Alexander II (statue in Helsinki)

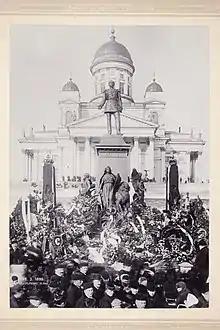
A sea of flowers at the statue of Alexander II on 13 March 1899 to remember the date of the death of the emperor.

As well as the 1894 revelation, the statue of Alexander II also became a stage for large demonstration during the Russification of Finland starting from 1899. Helsinkians protested against the Russification attempts of Nicholas II by placing excessive amounts of flowers on the statue of the "good emperor" Alexander II. Alexander II was made into a popular emperor through posters, postcards and framed photographs of pictures of the statue.